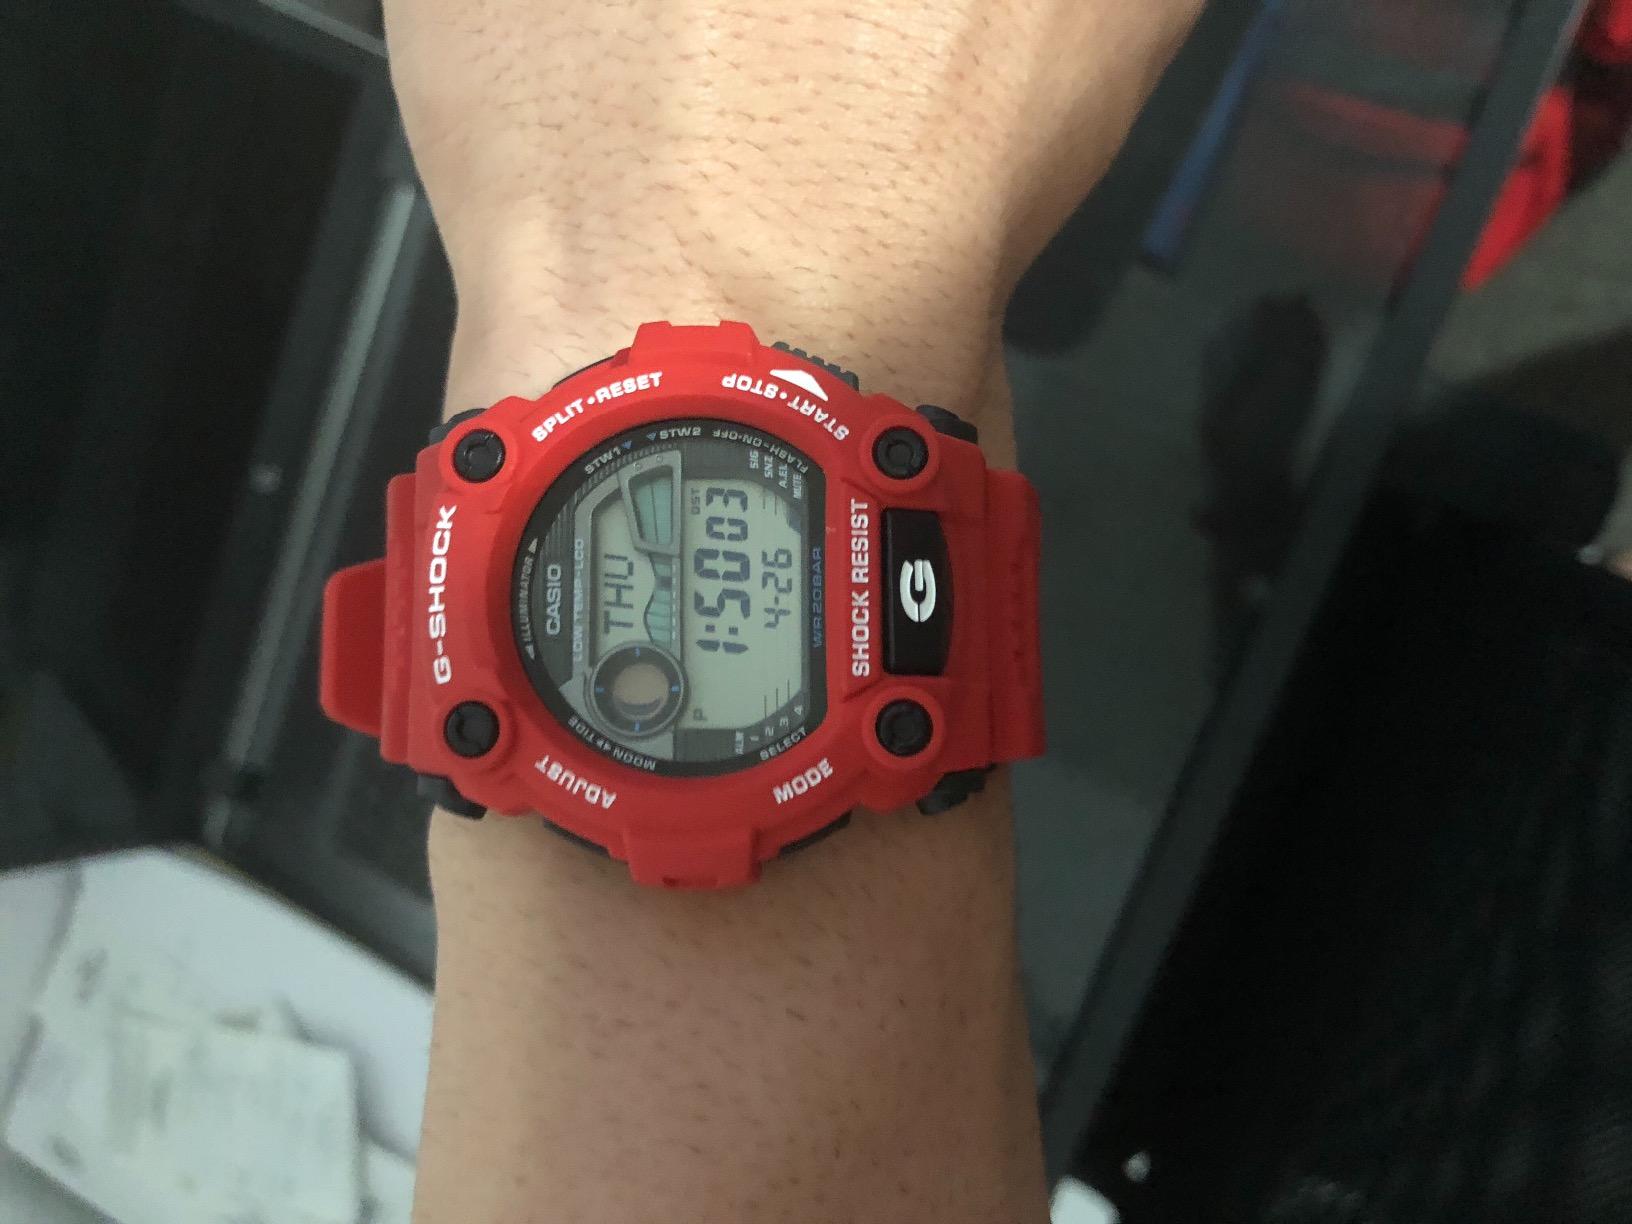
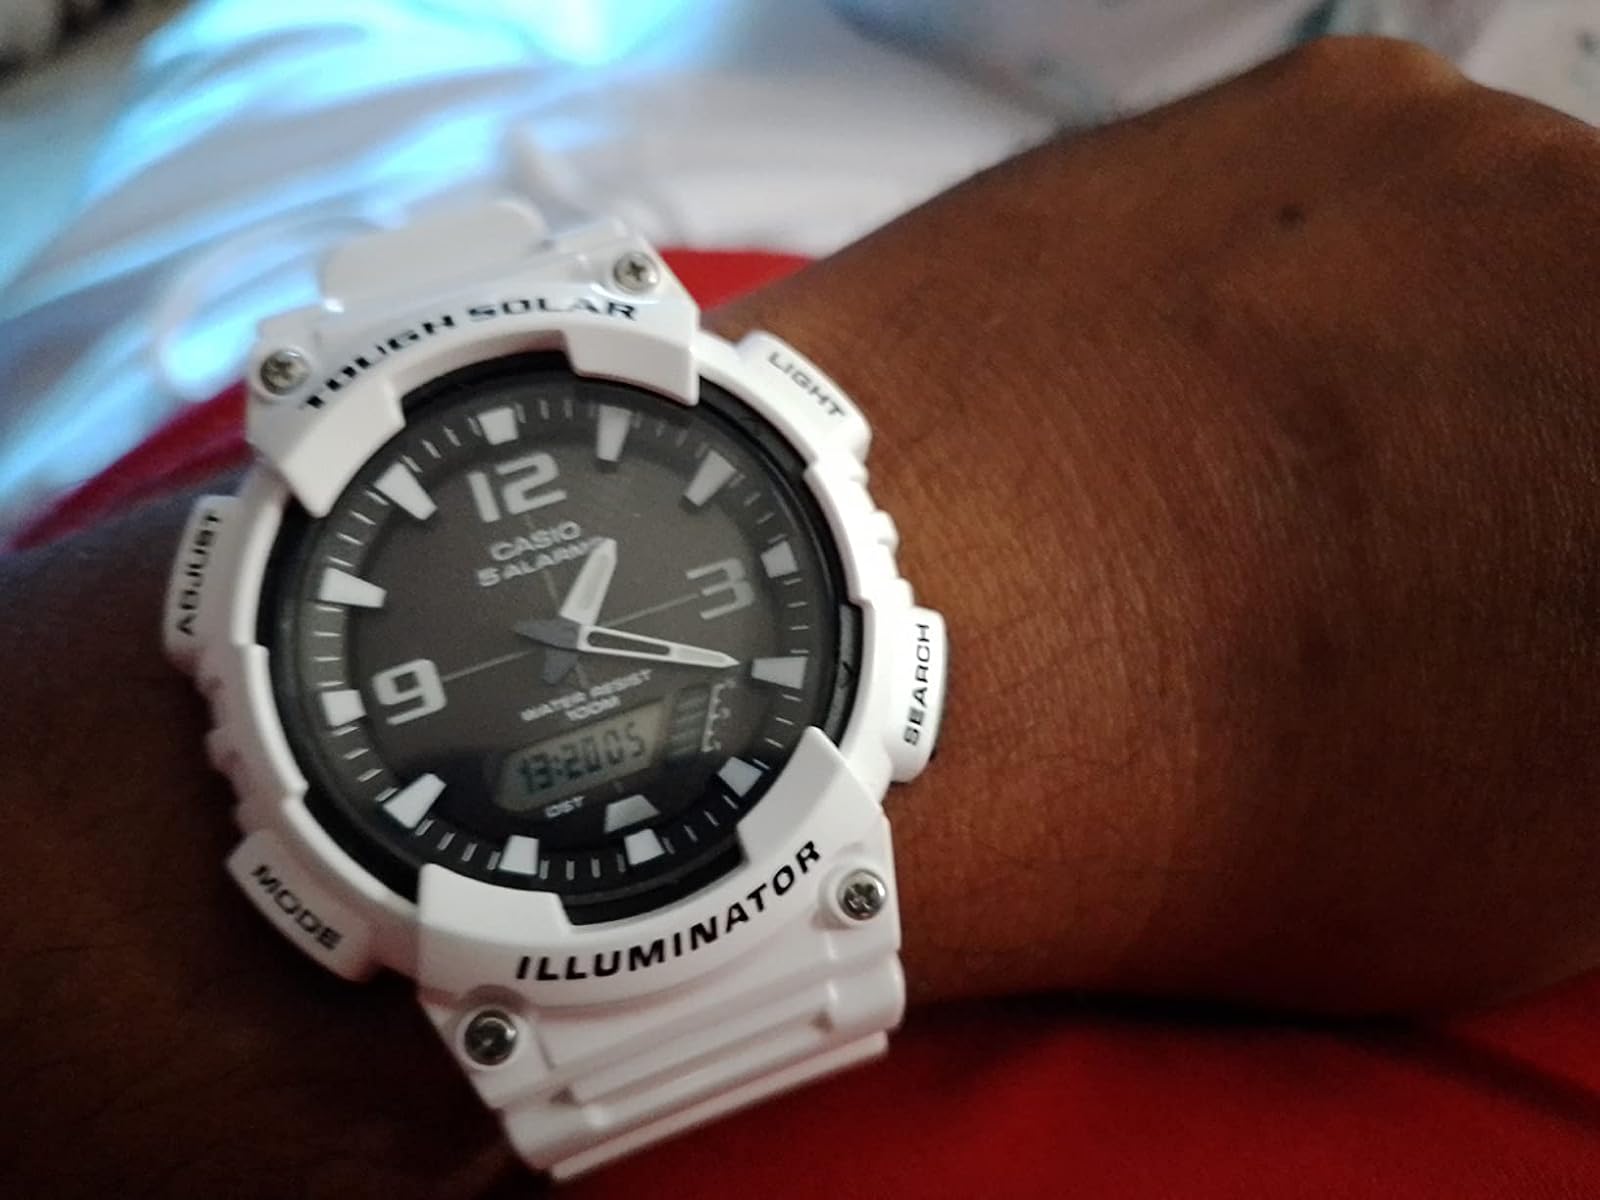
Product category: accessories_watch
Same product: no